Cracker (term)

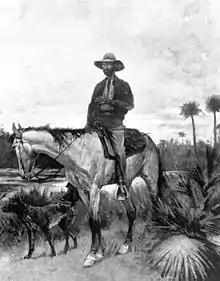
A "cracker cowboy" with his Florida Cracker Horse and dog by Frederic Remington, 1895

It has been suggested that white slave foremen in the antebellum South were called "crackers" owing to their practice of "cracking the whip" to drive and punish slaves. Whips were also cracked over pack animals, so "cracker" may have referred to whip cracking more generally. According to "An American Glossary" (1912):